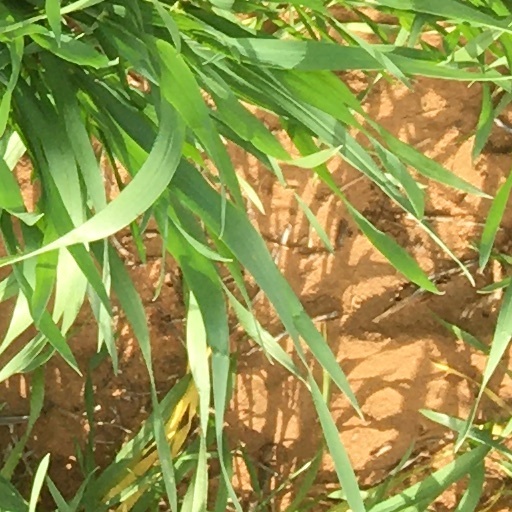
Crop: wheat